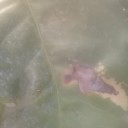
Label: Leaf_rust